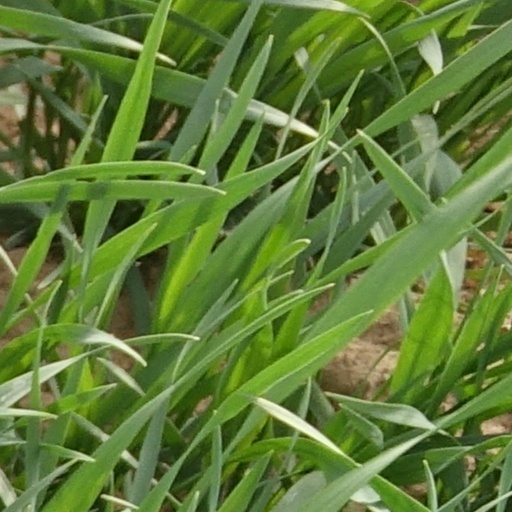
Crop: wheat